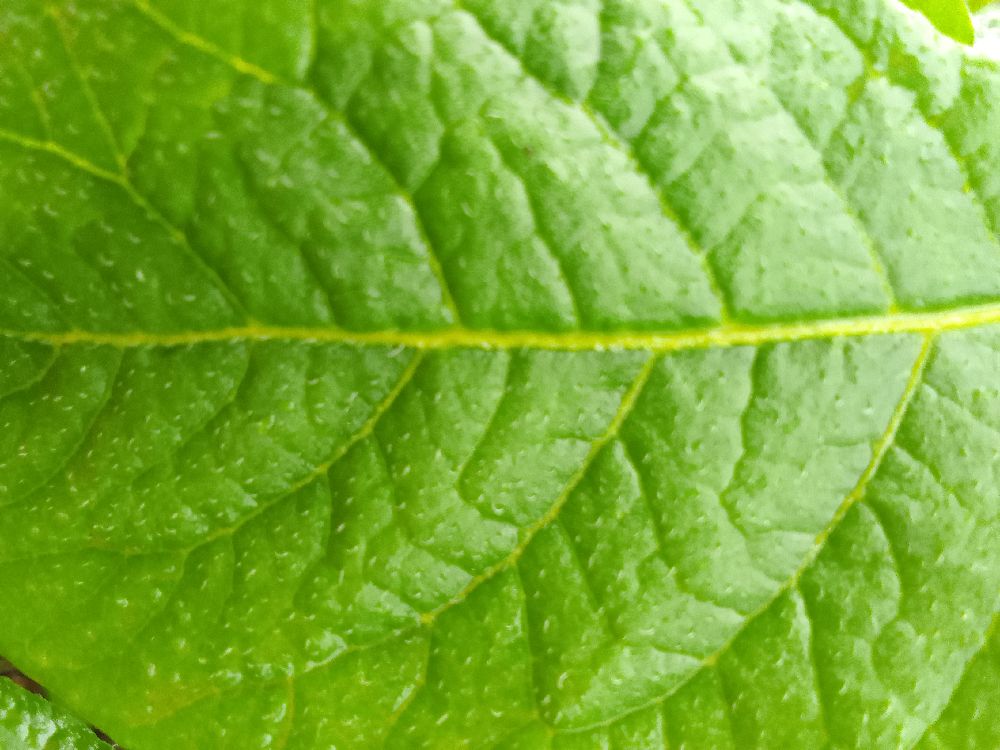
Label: Healthy